Lallemand Fjord

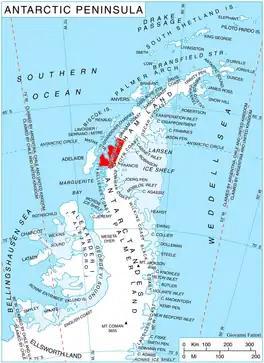
Location of Loubet Coast on the Antarctic Peninsula.

The Lallemand Fjord is a fjord located east of Arrowsmith Peninsula and west of Pernik Peninsula on Loubet Coast on the western side of the Antarctic Peninsula, Antarctica. It begins at Sharp Glacier and runs over 48 km roughly south to north, flowing into Crystal Sound near Detaille Island, and entered between Roux Island and Holdfast Point. The fjord was named by Jean-Baptiste Charcot after the French geographer Charles Lallemand.